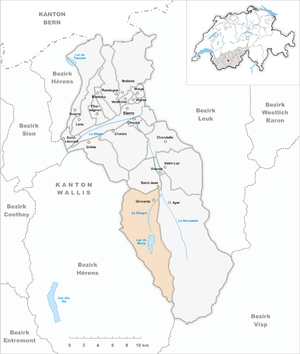
Grimentz est une localité de montagne situé à 1572 mètres d'altitude au cœur des Alpes valaisannes. C'est aussi une station de sport d'hiver. Le village a su préserver son architecture typique du Val d'Anniviers. Il fait partie de l'association Les Plus Beaux Villages de Suisse.